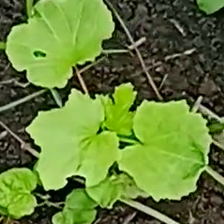
Weed species: Little_Mallow(Malva parviflora)